Rosario, La Union

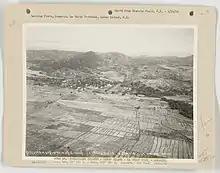
Aerial view of Rosario, 1932

The inhabitants of these settlements were actively involved in trade and barter, engaging with neighboring groups such as the Ilocanos and Tagalogs, as well as with foreign merchants from Japan and China. Trading activities were concentrated along the Lingayen Gulf and the early port of Agoo, which served as a significant trading hub. Gold, mined from the Cordilleras (modern-day Benguet), was the most prized commodity during this period.